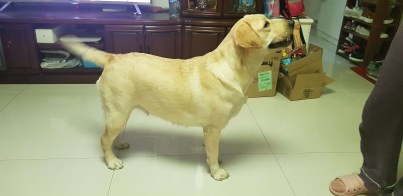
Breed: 3580-n000122-Labrador_retriever